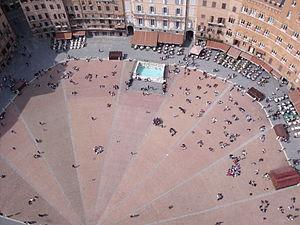
Le Gouvernement des Neuf désigne le régime politique de la République de Sienne de 1287 à 1355. Qualifiée de « bon gouvernement », cette administration prend fin en 1355 suite à des graves crises économiques, alimentaires et épidémiques. Le Gouvernement des Douze lui succède alors.